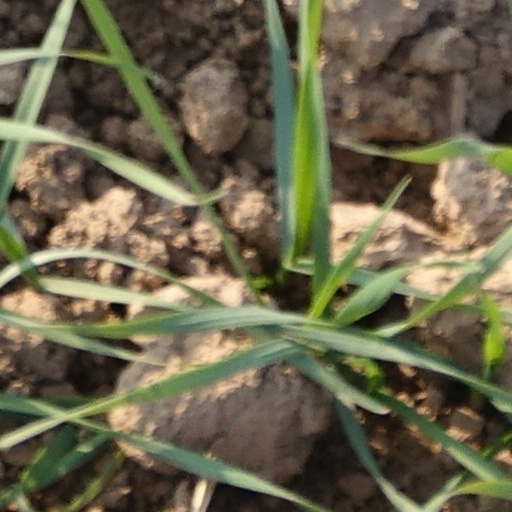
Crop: wheat